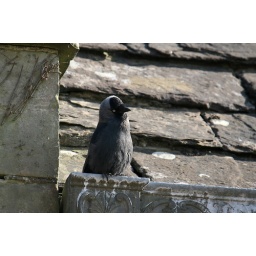
A jackdaw on the roof of an old manor house in Sussex.